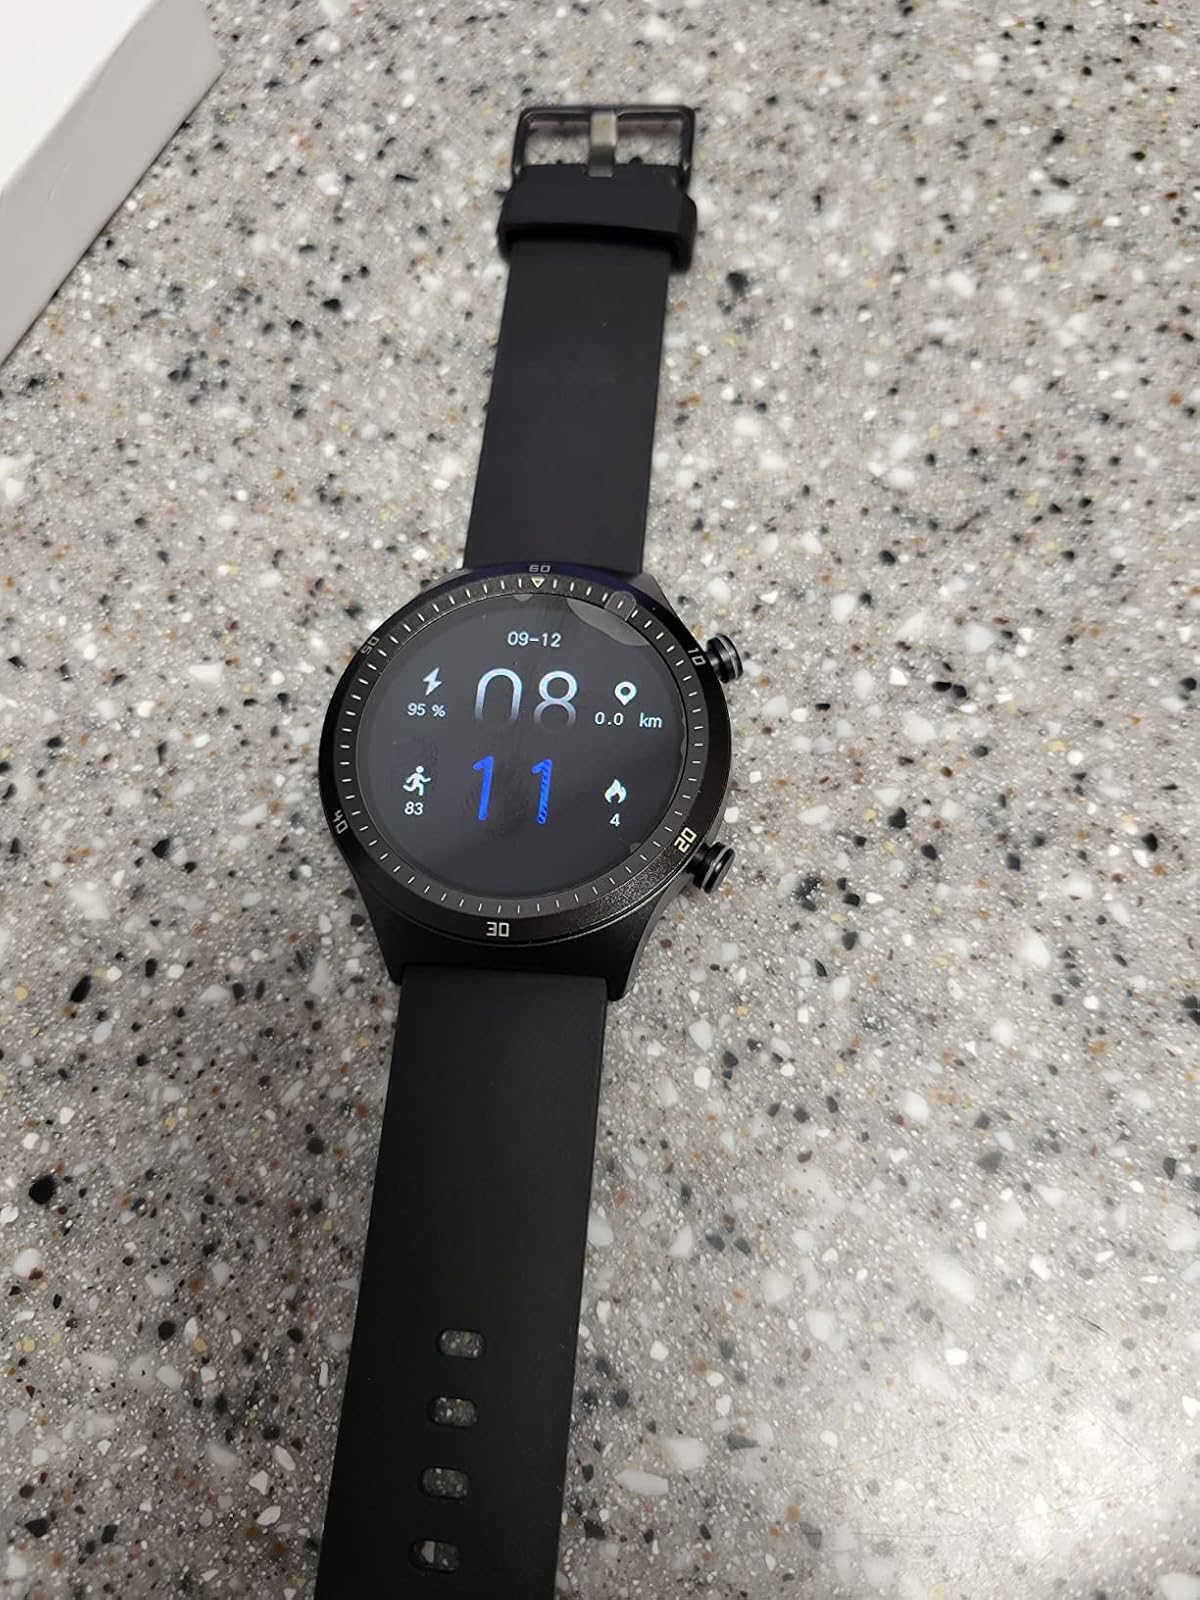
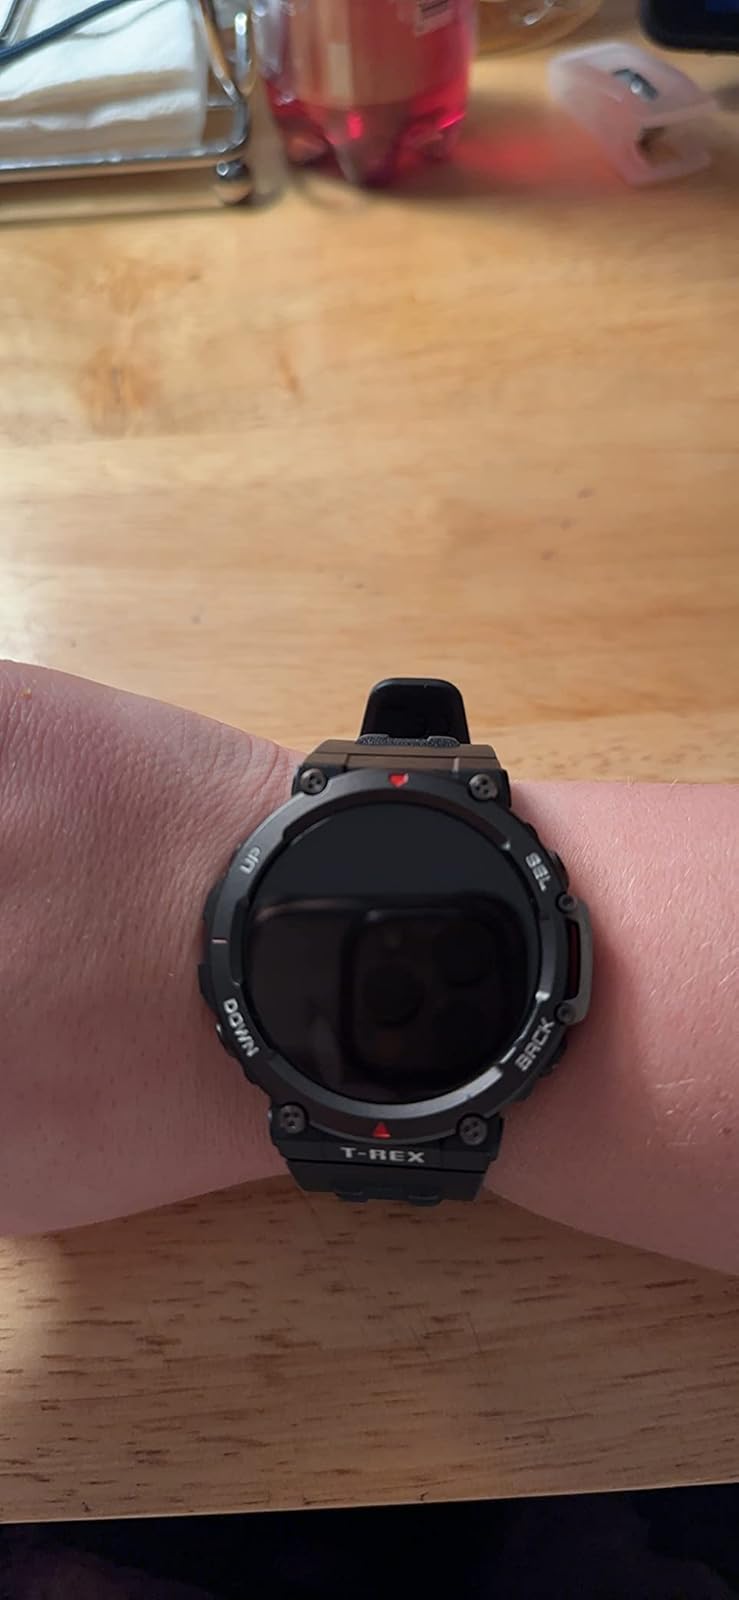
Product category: smartwatch
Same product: no